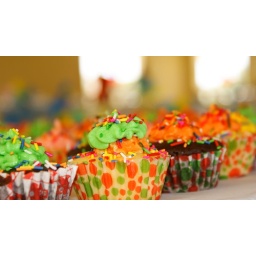
cup cakes baked by lea